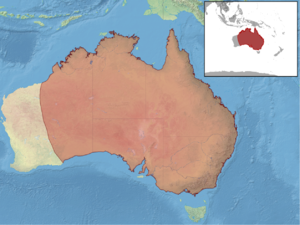
Morethia boulengeri est une espèce de sauriens de la famille des Scincidae.